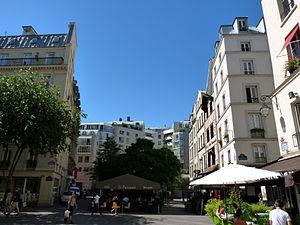
Les rues de la Petite Truanderie (la partie gauche du square) et de la Grande Truanderie (la partie droite du square) à Paris
La rue de la Petite-Truanderie est une voie, ancienne, du Iᵉʳ arrondissement de Paris, en France.
François Le Gendre, parfois Legendre est un arithméticien français du XVIIᵉ siècle, auteur d'ouvrages pédagogiques à l'usage de marchands, de traités d'arpentage et de manuels de tenue de comptes. Il est mort en 1675 à Paris et fait partie avec Jean Trenchant, François Barrême avec lequel ses livres entrent en concurrence, Mathieu de la Porte, Christoph Achatius Hager, Valentin Heins, Joachim Rademann et Savary, des premiers auteurs de manuels de comptabilité, fréquemment réédités jusqu'au début XIXᵉ siècle
La rue de la Grande-Truanderie est une voie, ancienne, du 1ᵉʳ arrondissement de Paris, en France.